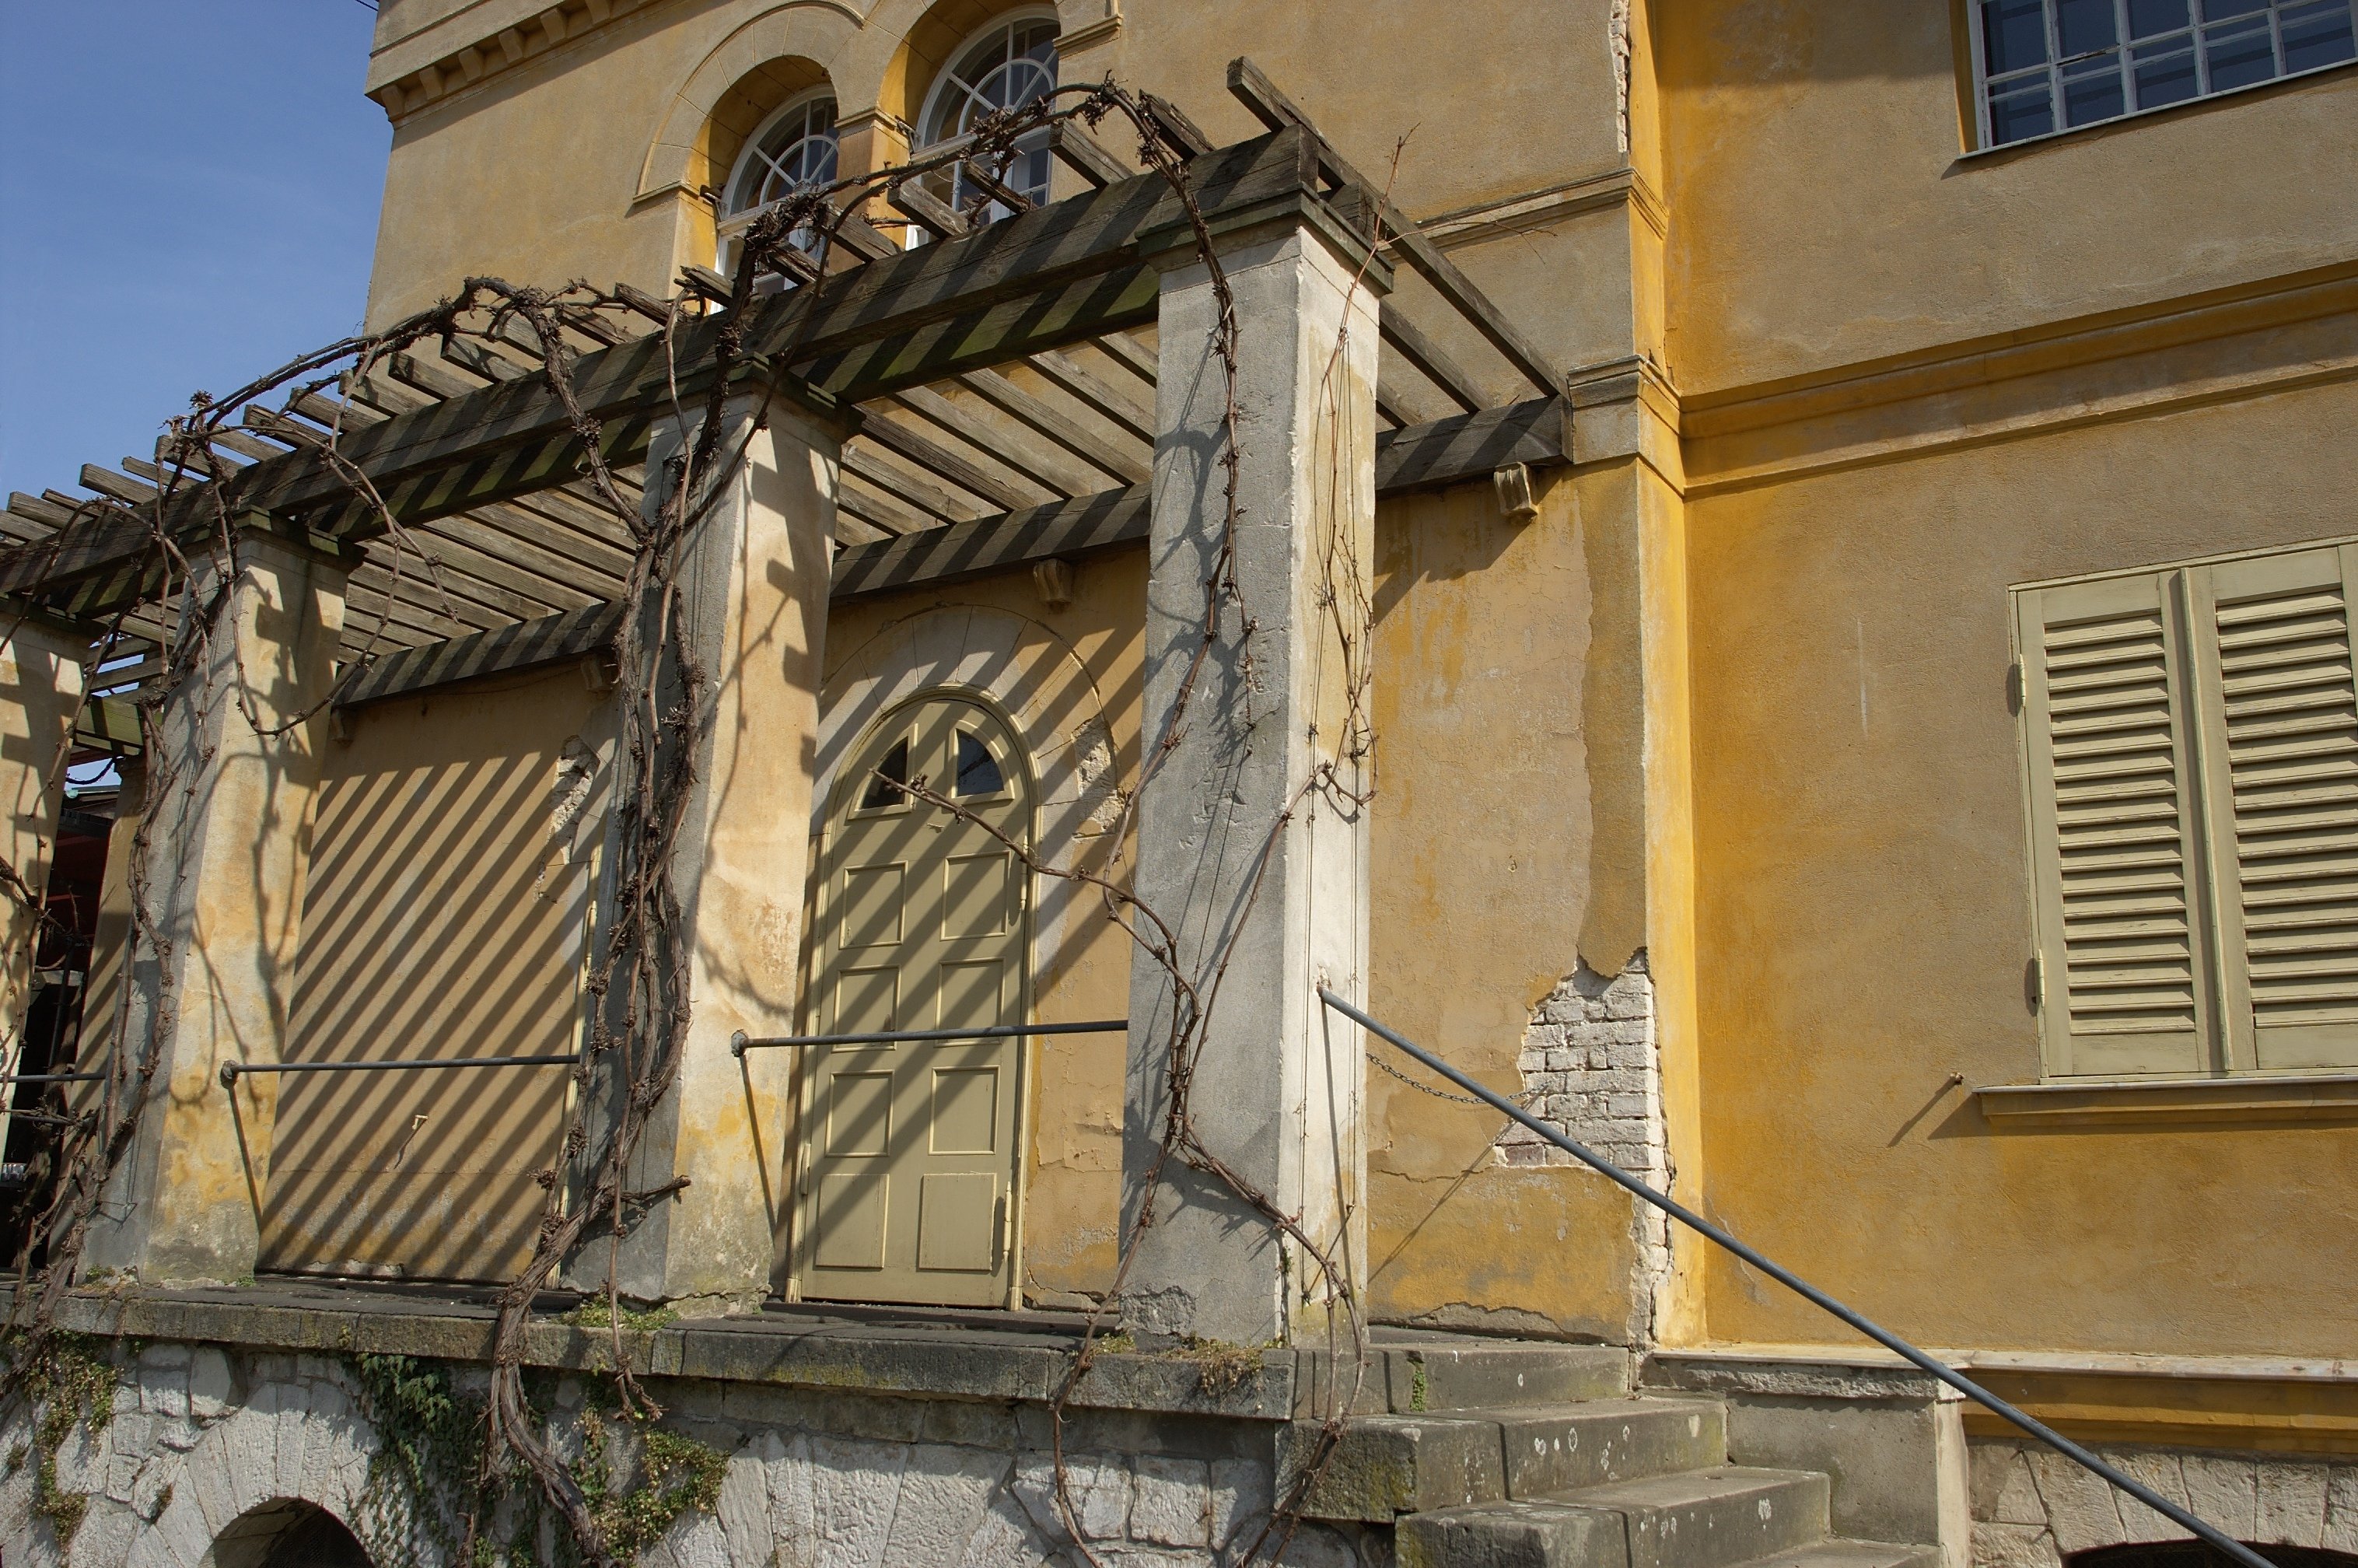
architecture, house, window, building, wall, facade, 2011, rawtherapee, germany, deutschland, synagogue, pentax, 20mm, potsdam, brandenburg, lenstagged, steffenzahn, k100d, justpentax, iamflickr, cosina, voigtlander, skopar, colorskopar, cv20, colorskopar20mmf35slii, 20mmf35slii, voigtlander20mm, cv2035, skopar20mmf35, cosinavoigtl nder, cosinavoigtl ndercolorskopar20mmf35, voigtl nder20mmf35colorskoparslii, voigtl nder20mmf35